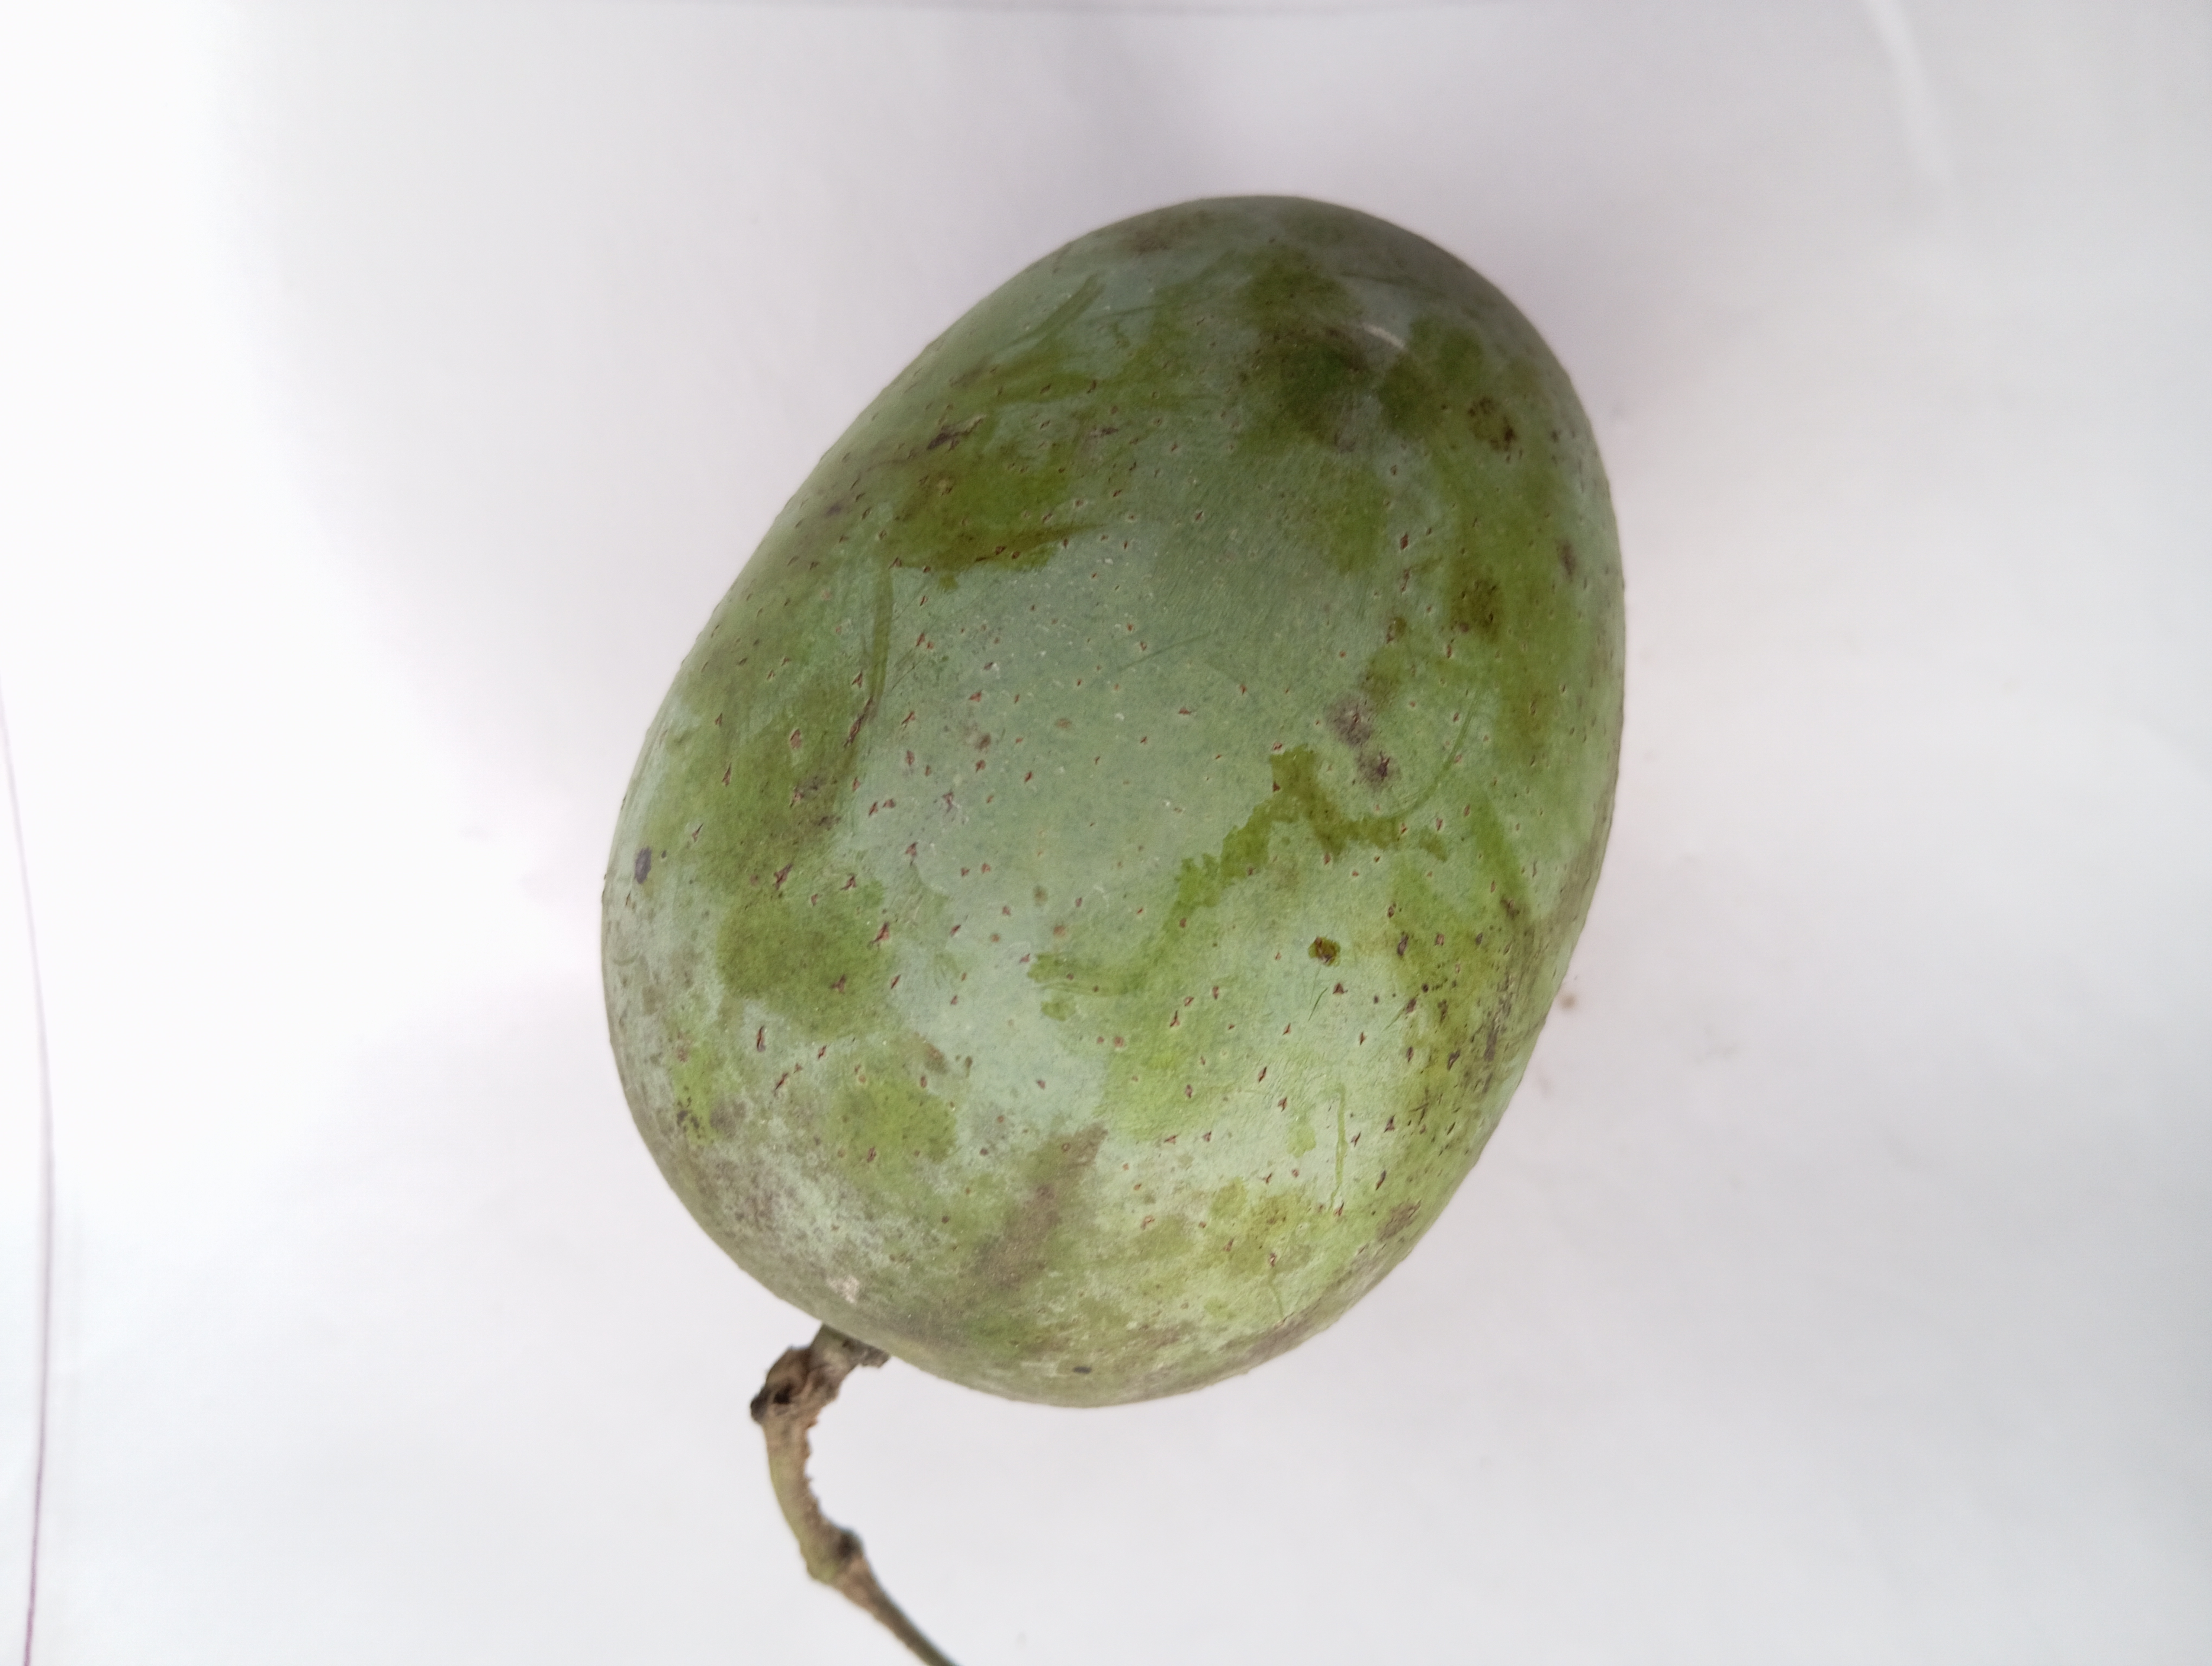
Mango variety: Langra